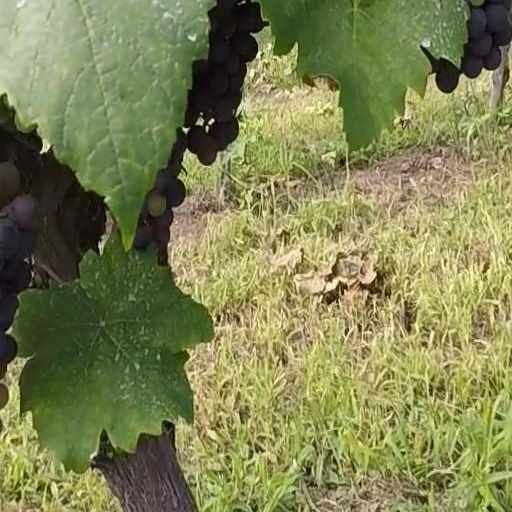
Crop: grape